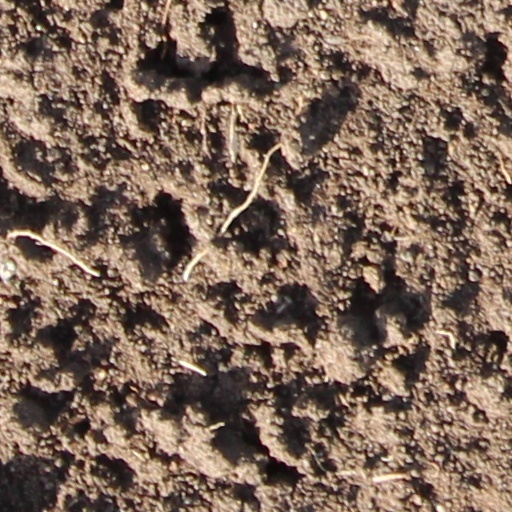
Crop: wheat